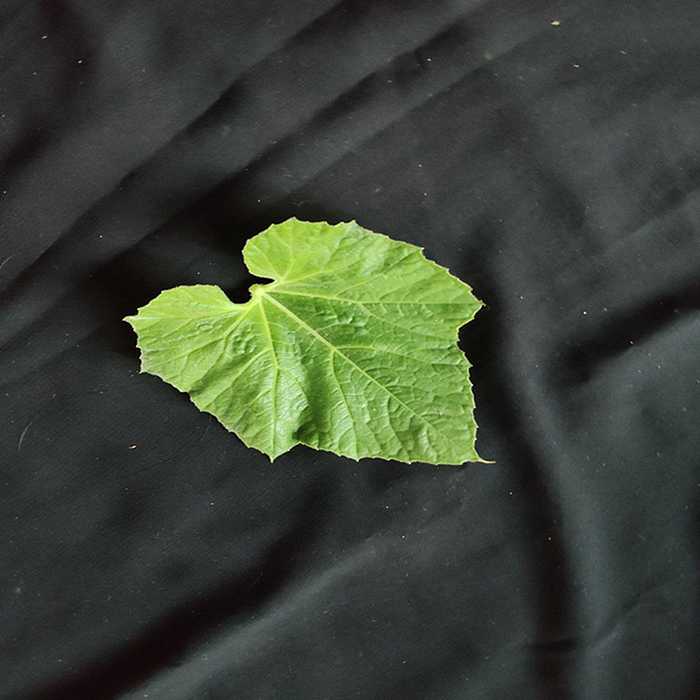
Plant: Bottle gourd
Label: Fresh leaf